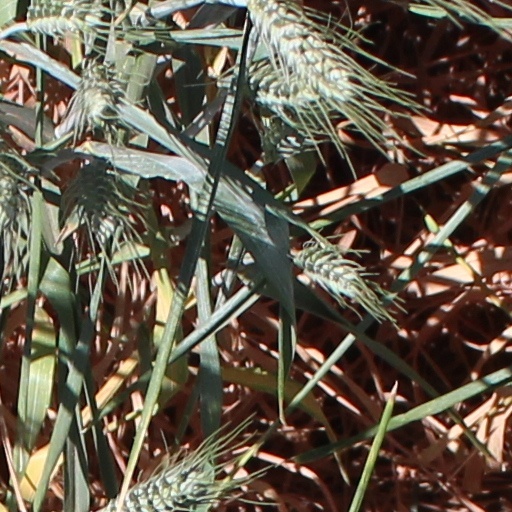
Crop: wheat